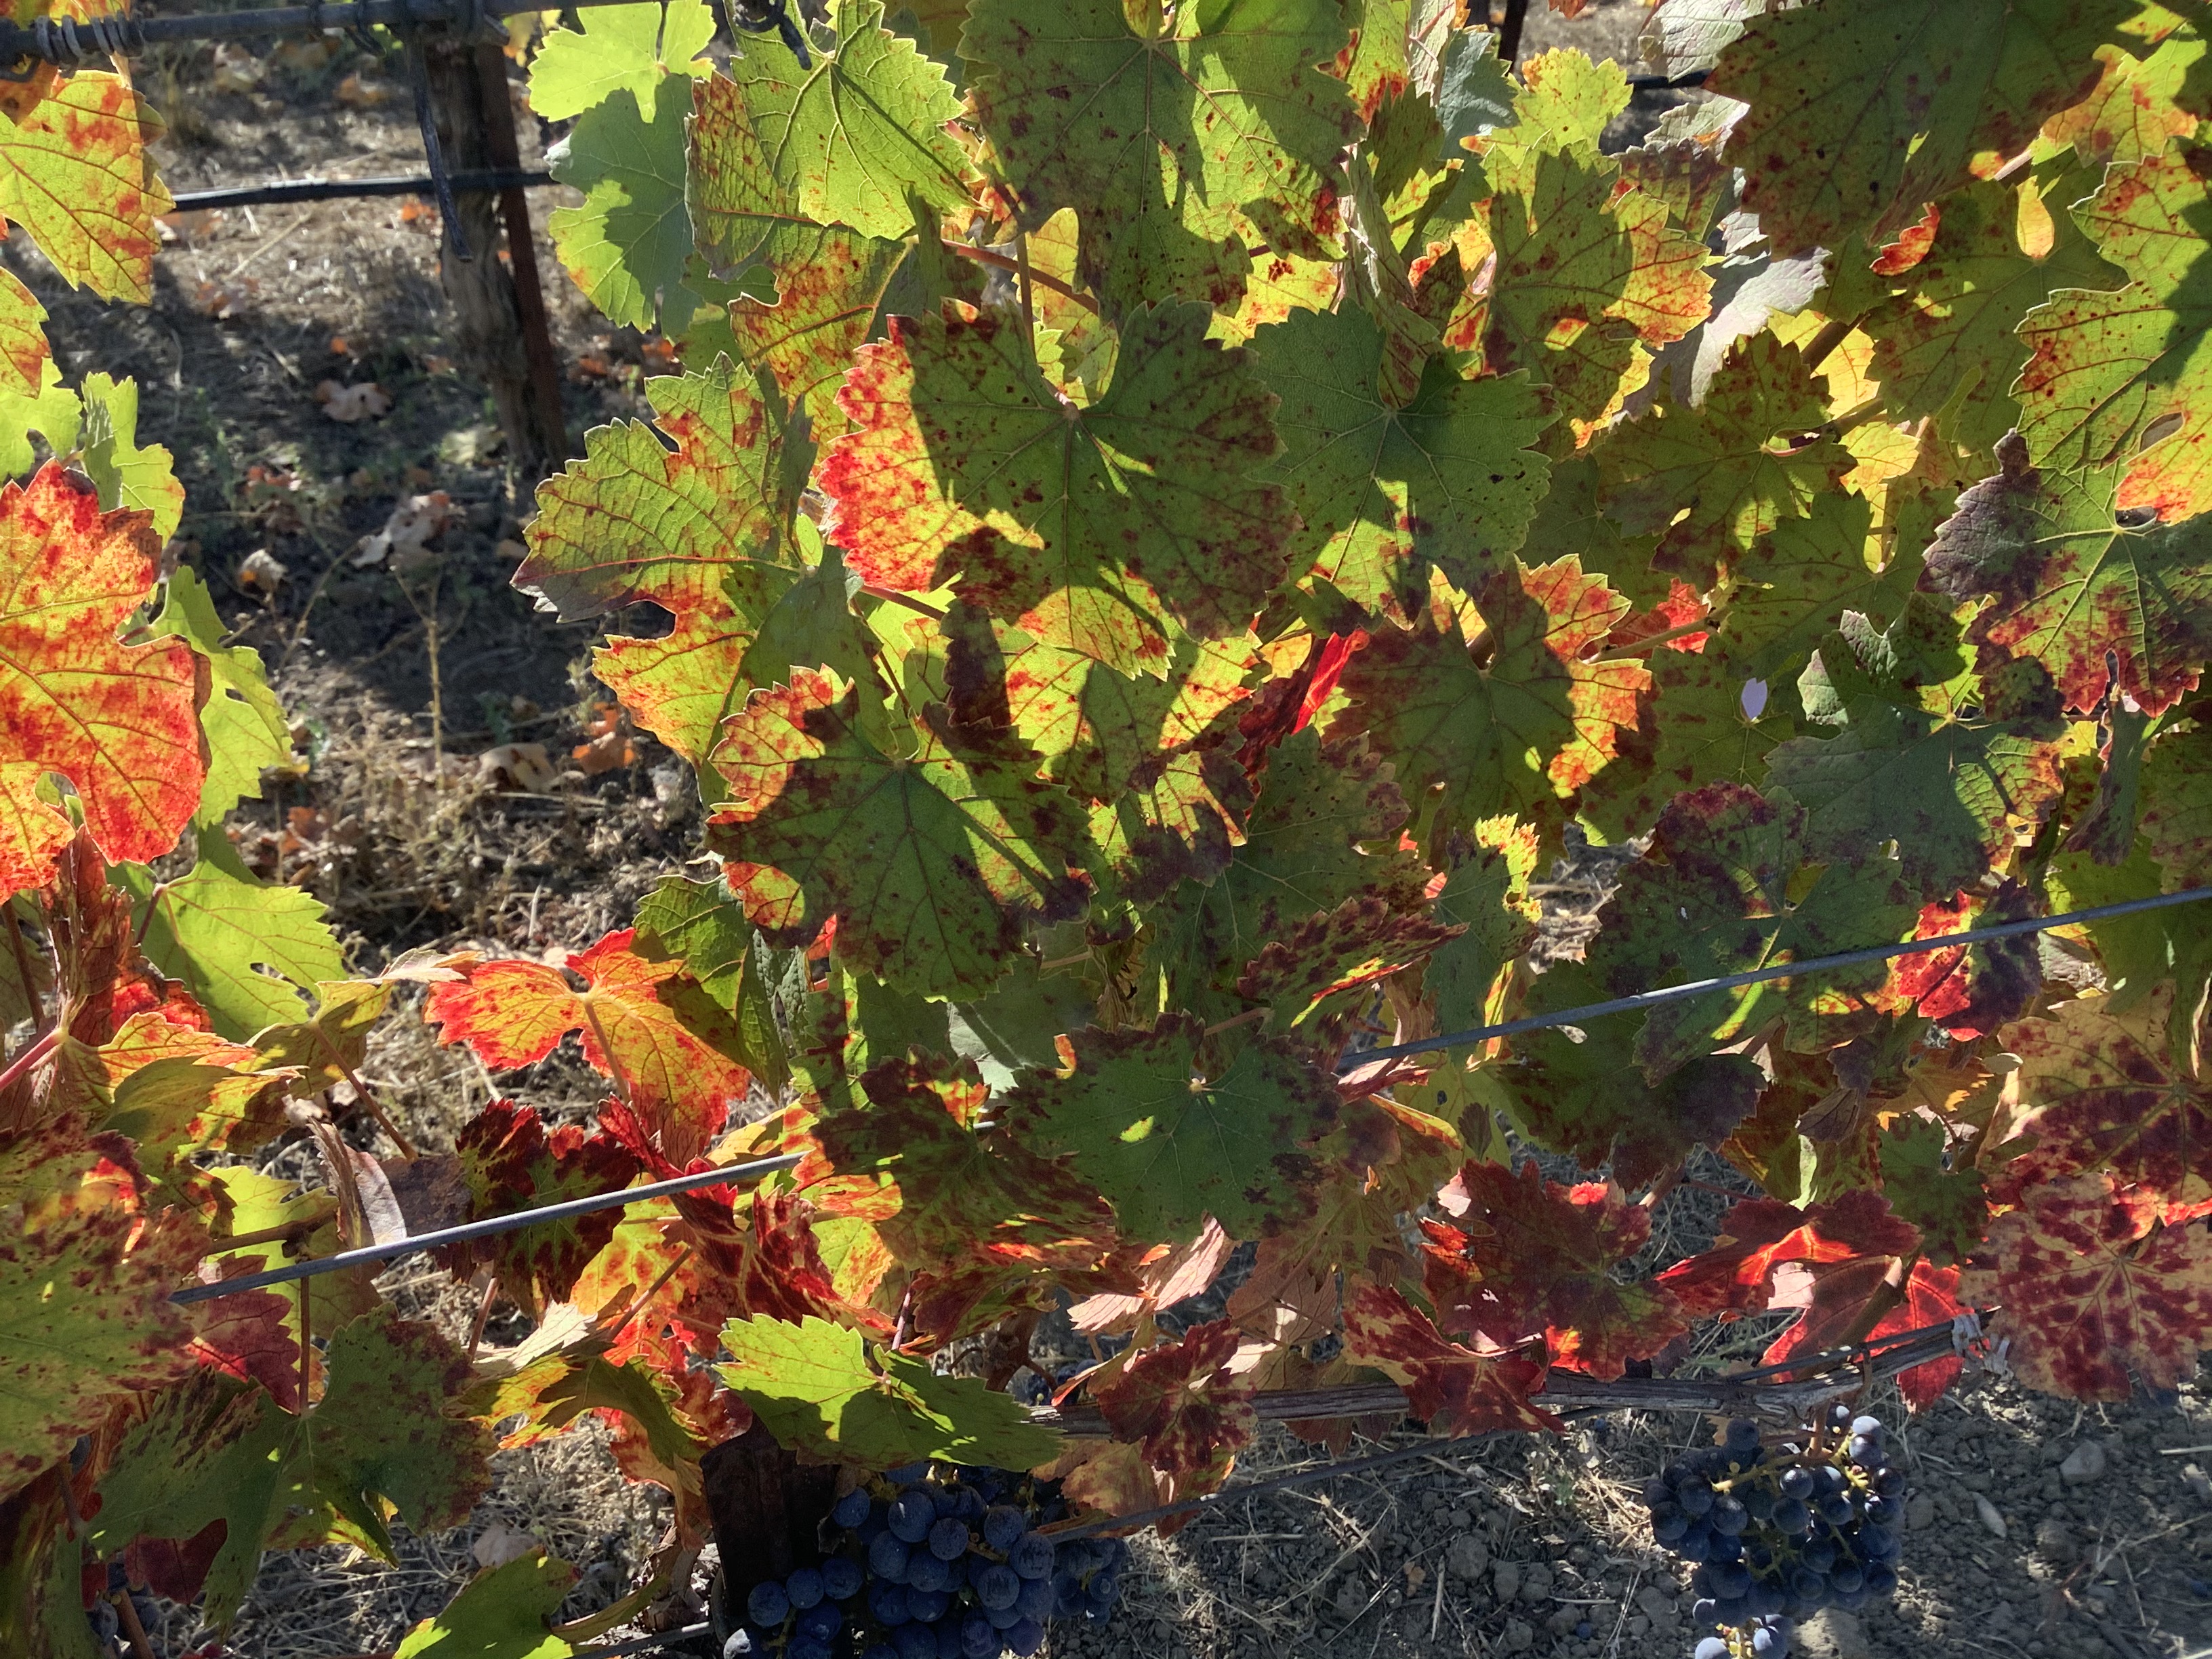
Label: Red Blotch